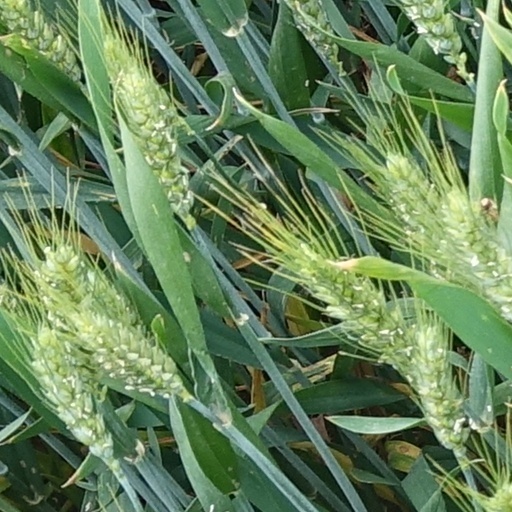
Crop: wheat